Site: brandenburg
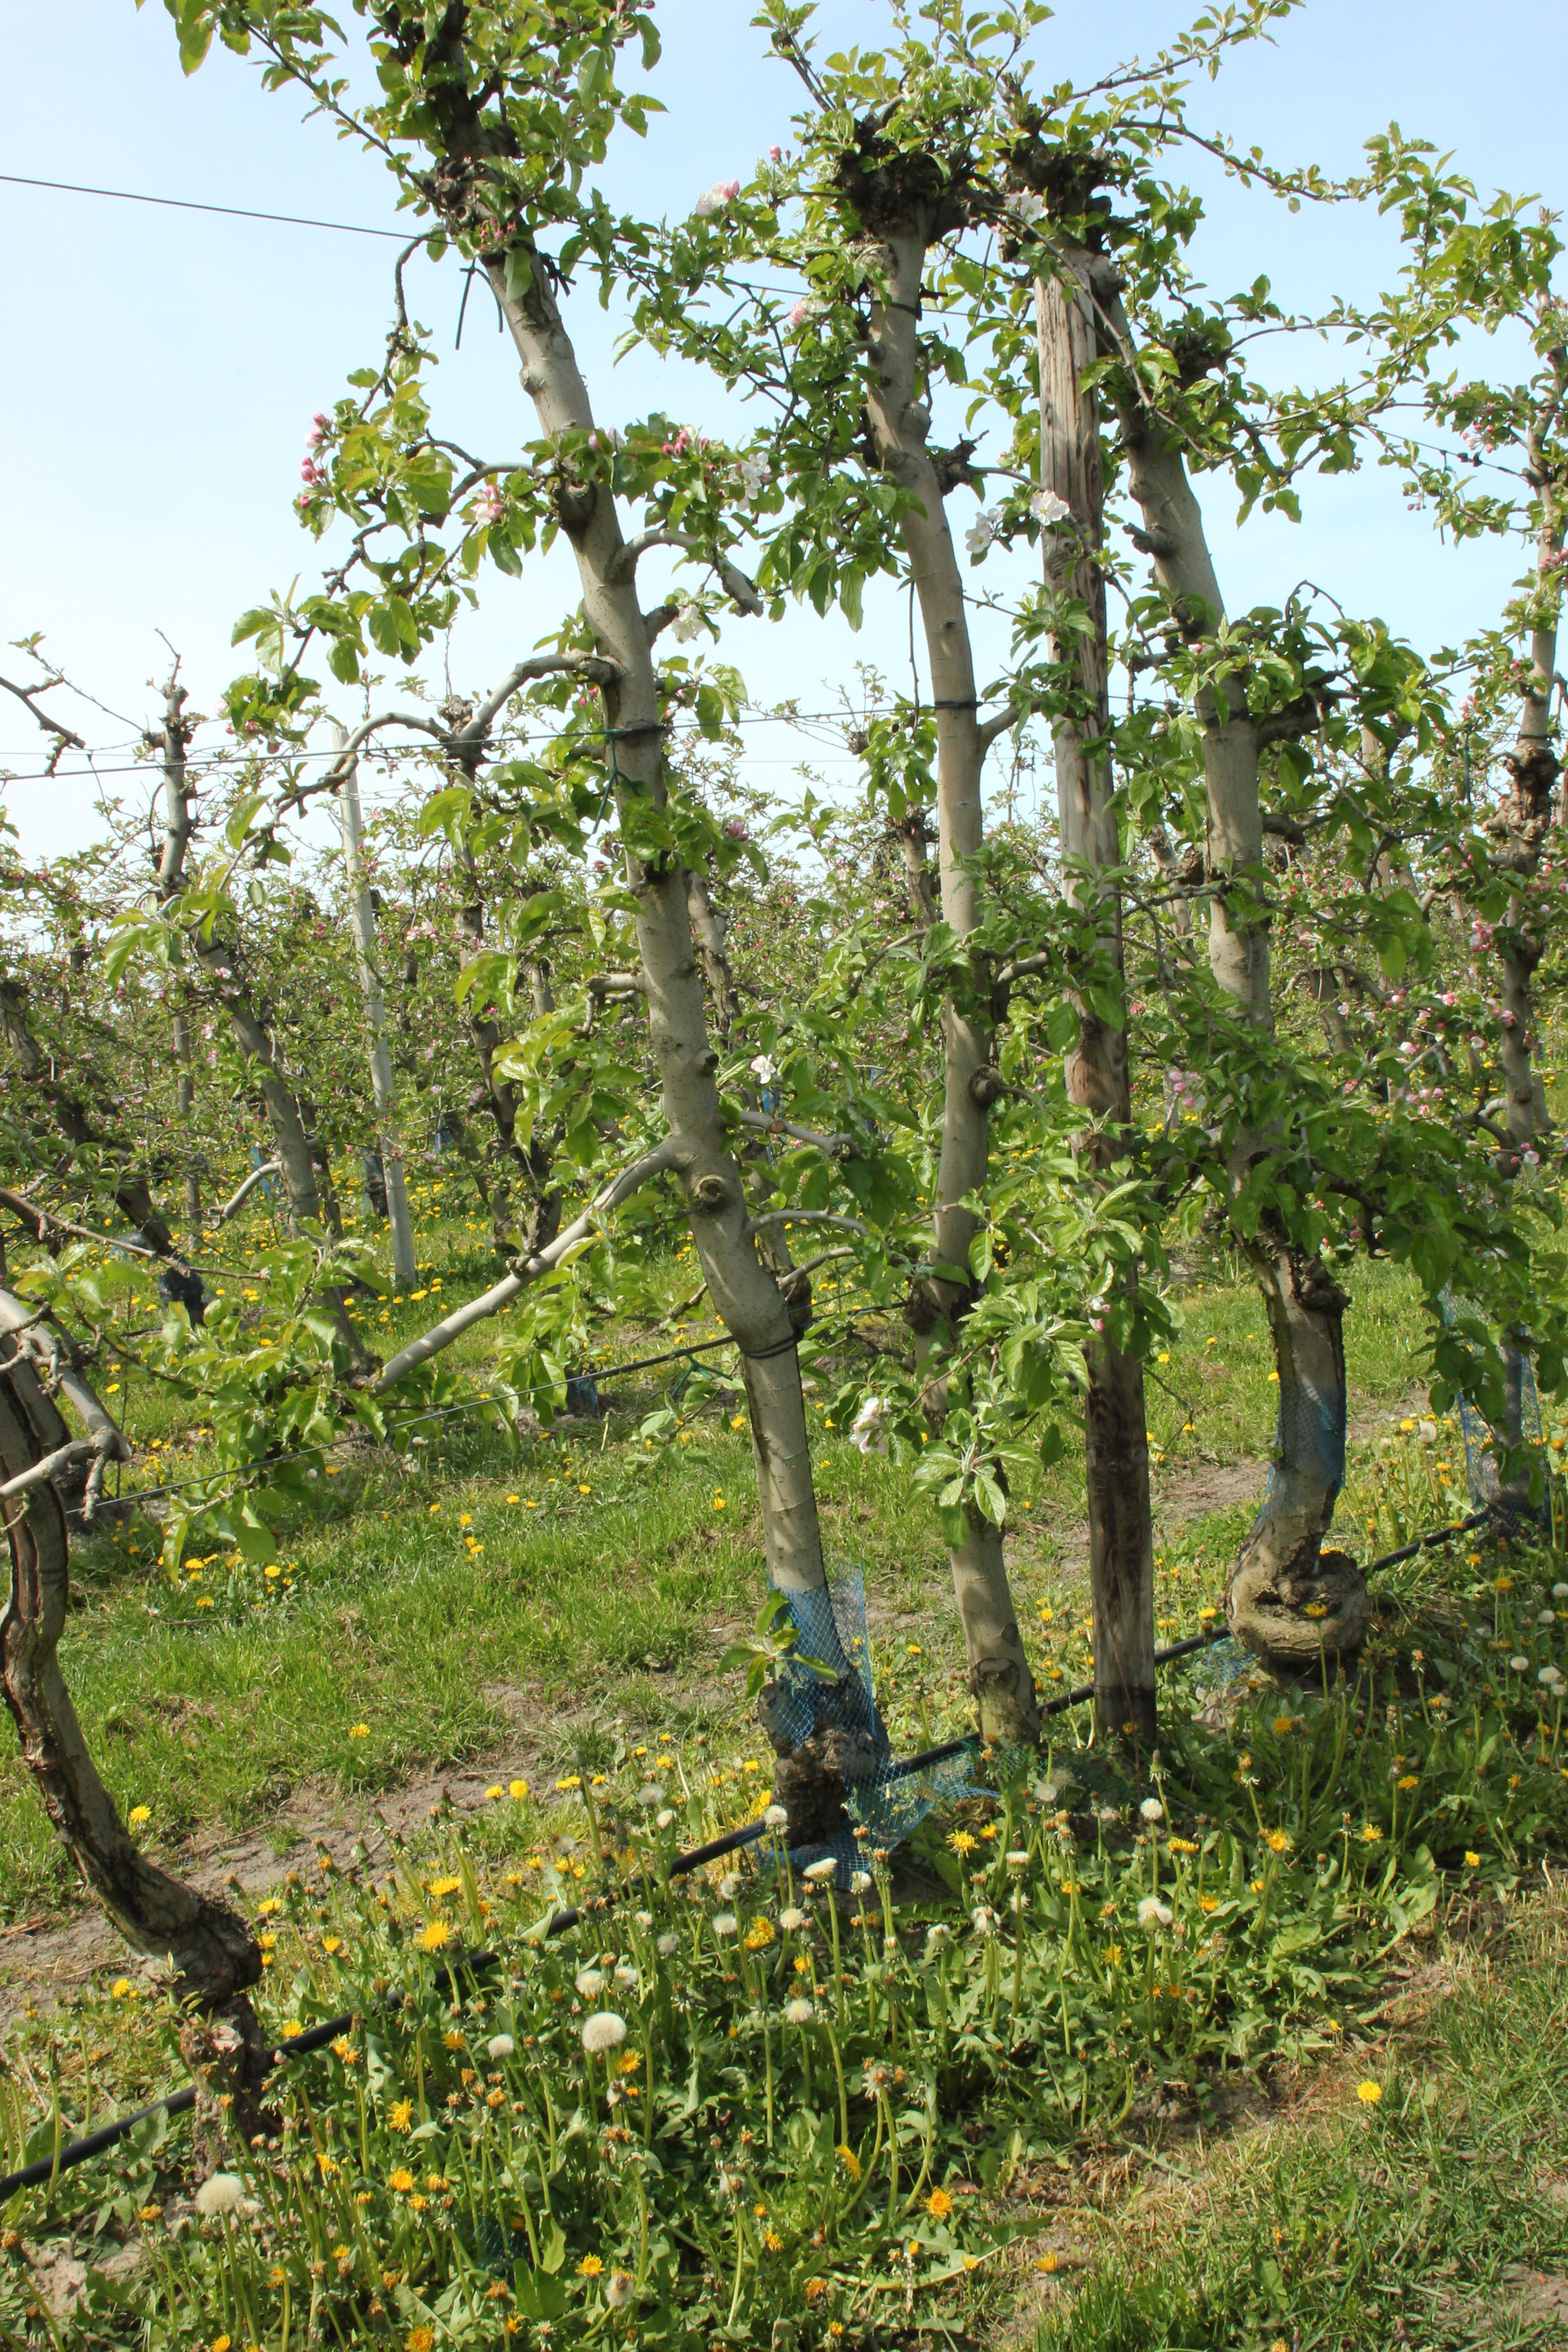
Growth stage (BBCH 60): Flowering